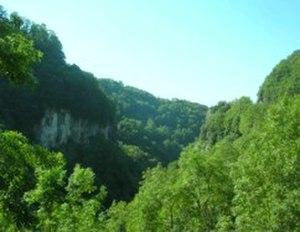
Vue des Gorges de Chailles